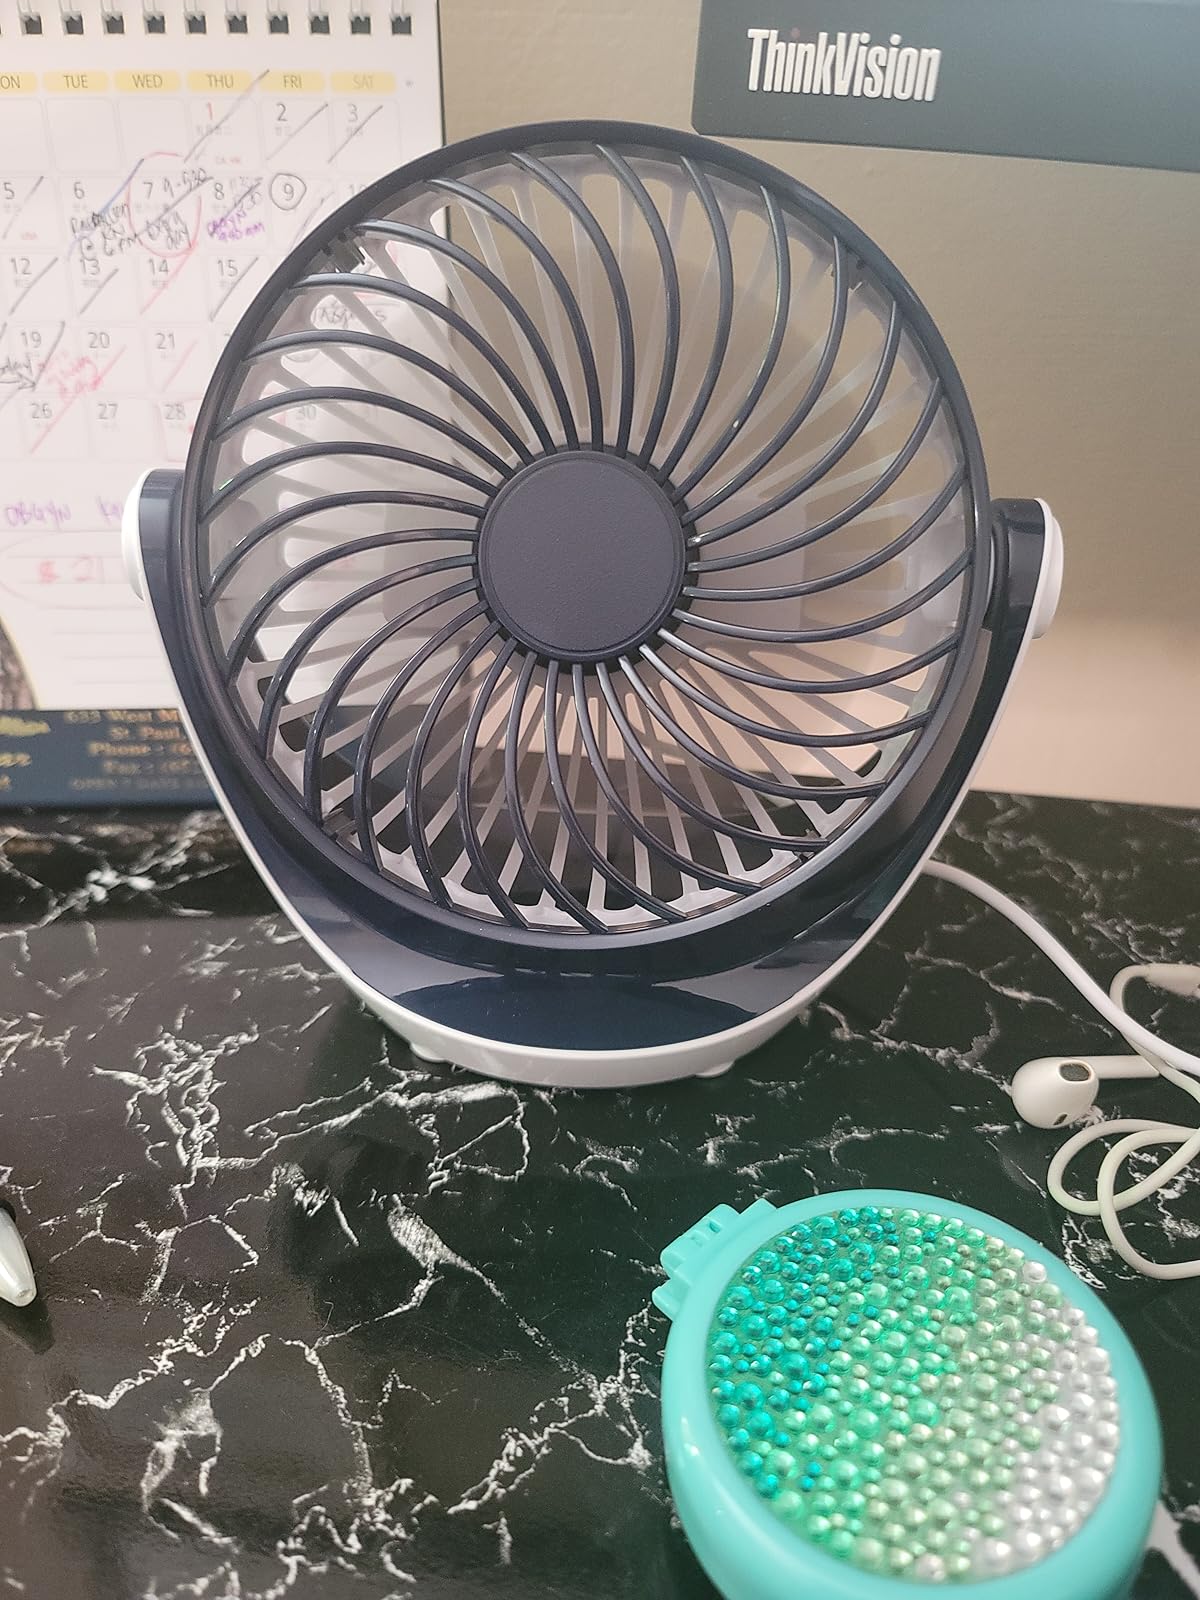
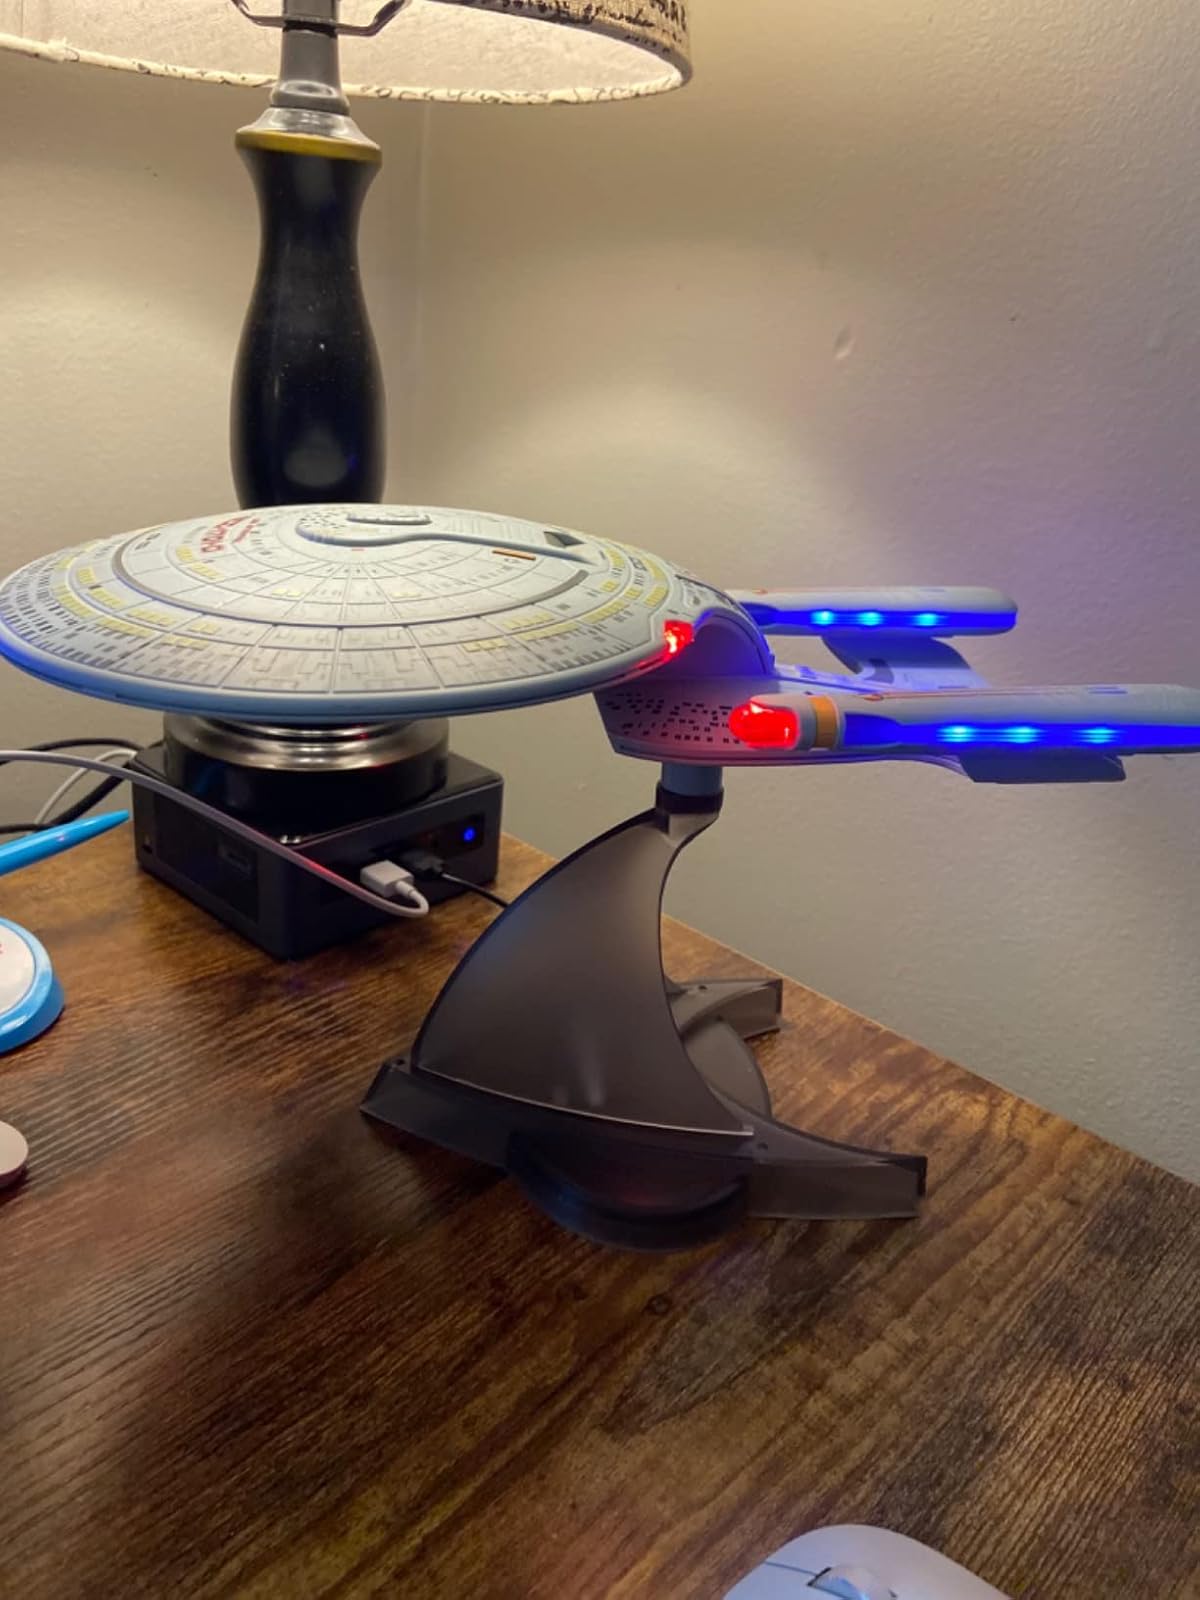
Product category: fan
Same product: no